Sean Nicholas Savage

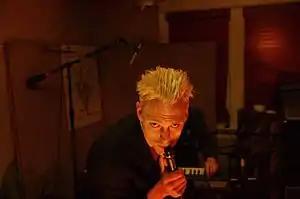
Paperhaus, Washington, D.C. 10.10.2015

Sean Nicholas Savage is a Canadian musician, singer, songwriter, and musical playwright. He has been described by Emilie Friedlander in an article for "The Fader" as "a singer-songwriter, madcap philosopher, and all-around scene-pillar in the particular freak-flag-flying sector of the Canadian music community". He is known for his prolific output, poetic lyrics and varied musical style.